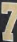
Number: 7